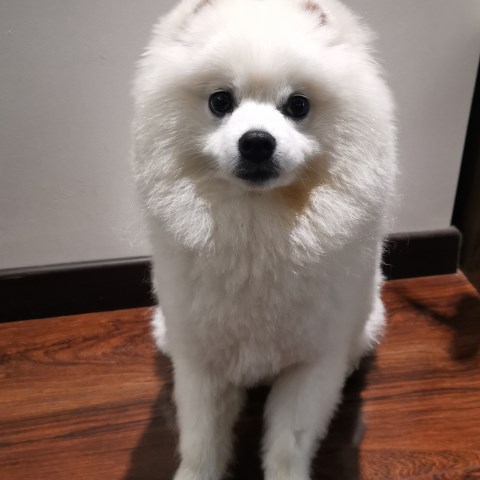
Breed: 1936-n000005-Pomeranian